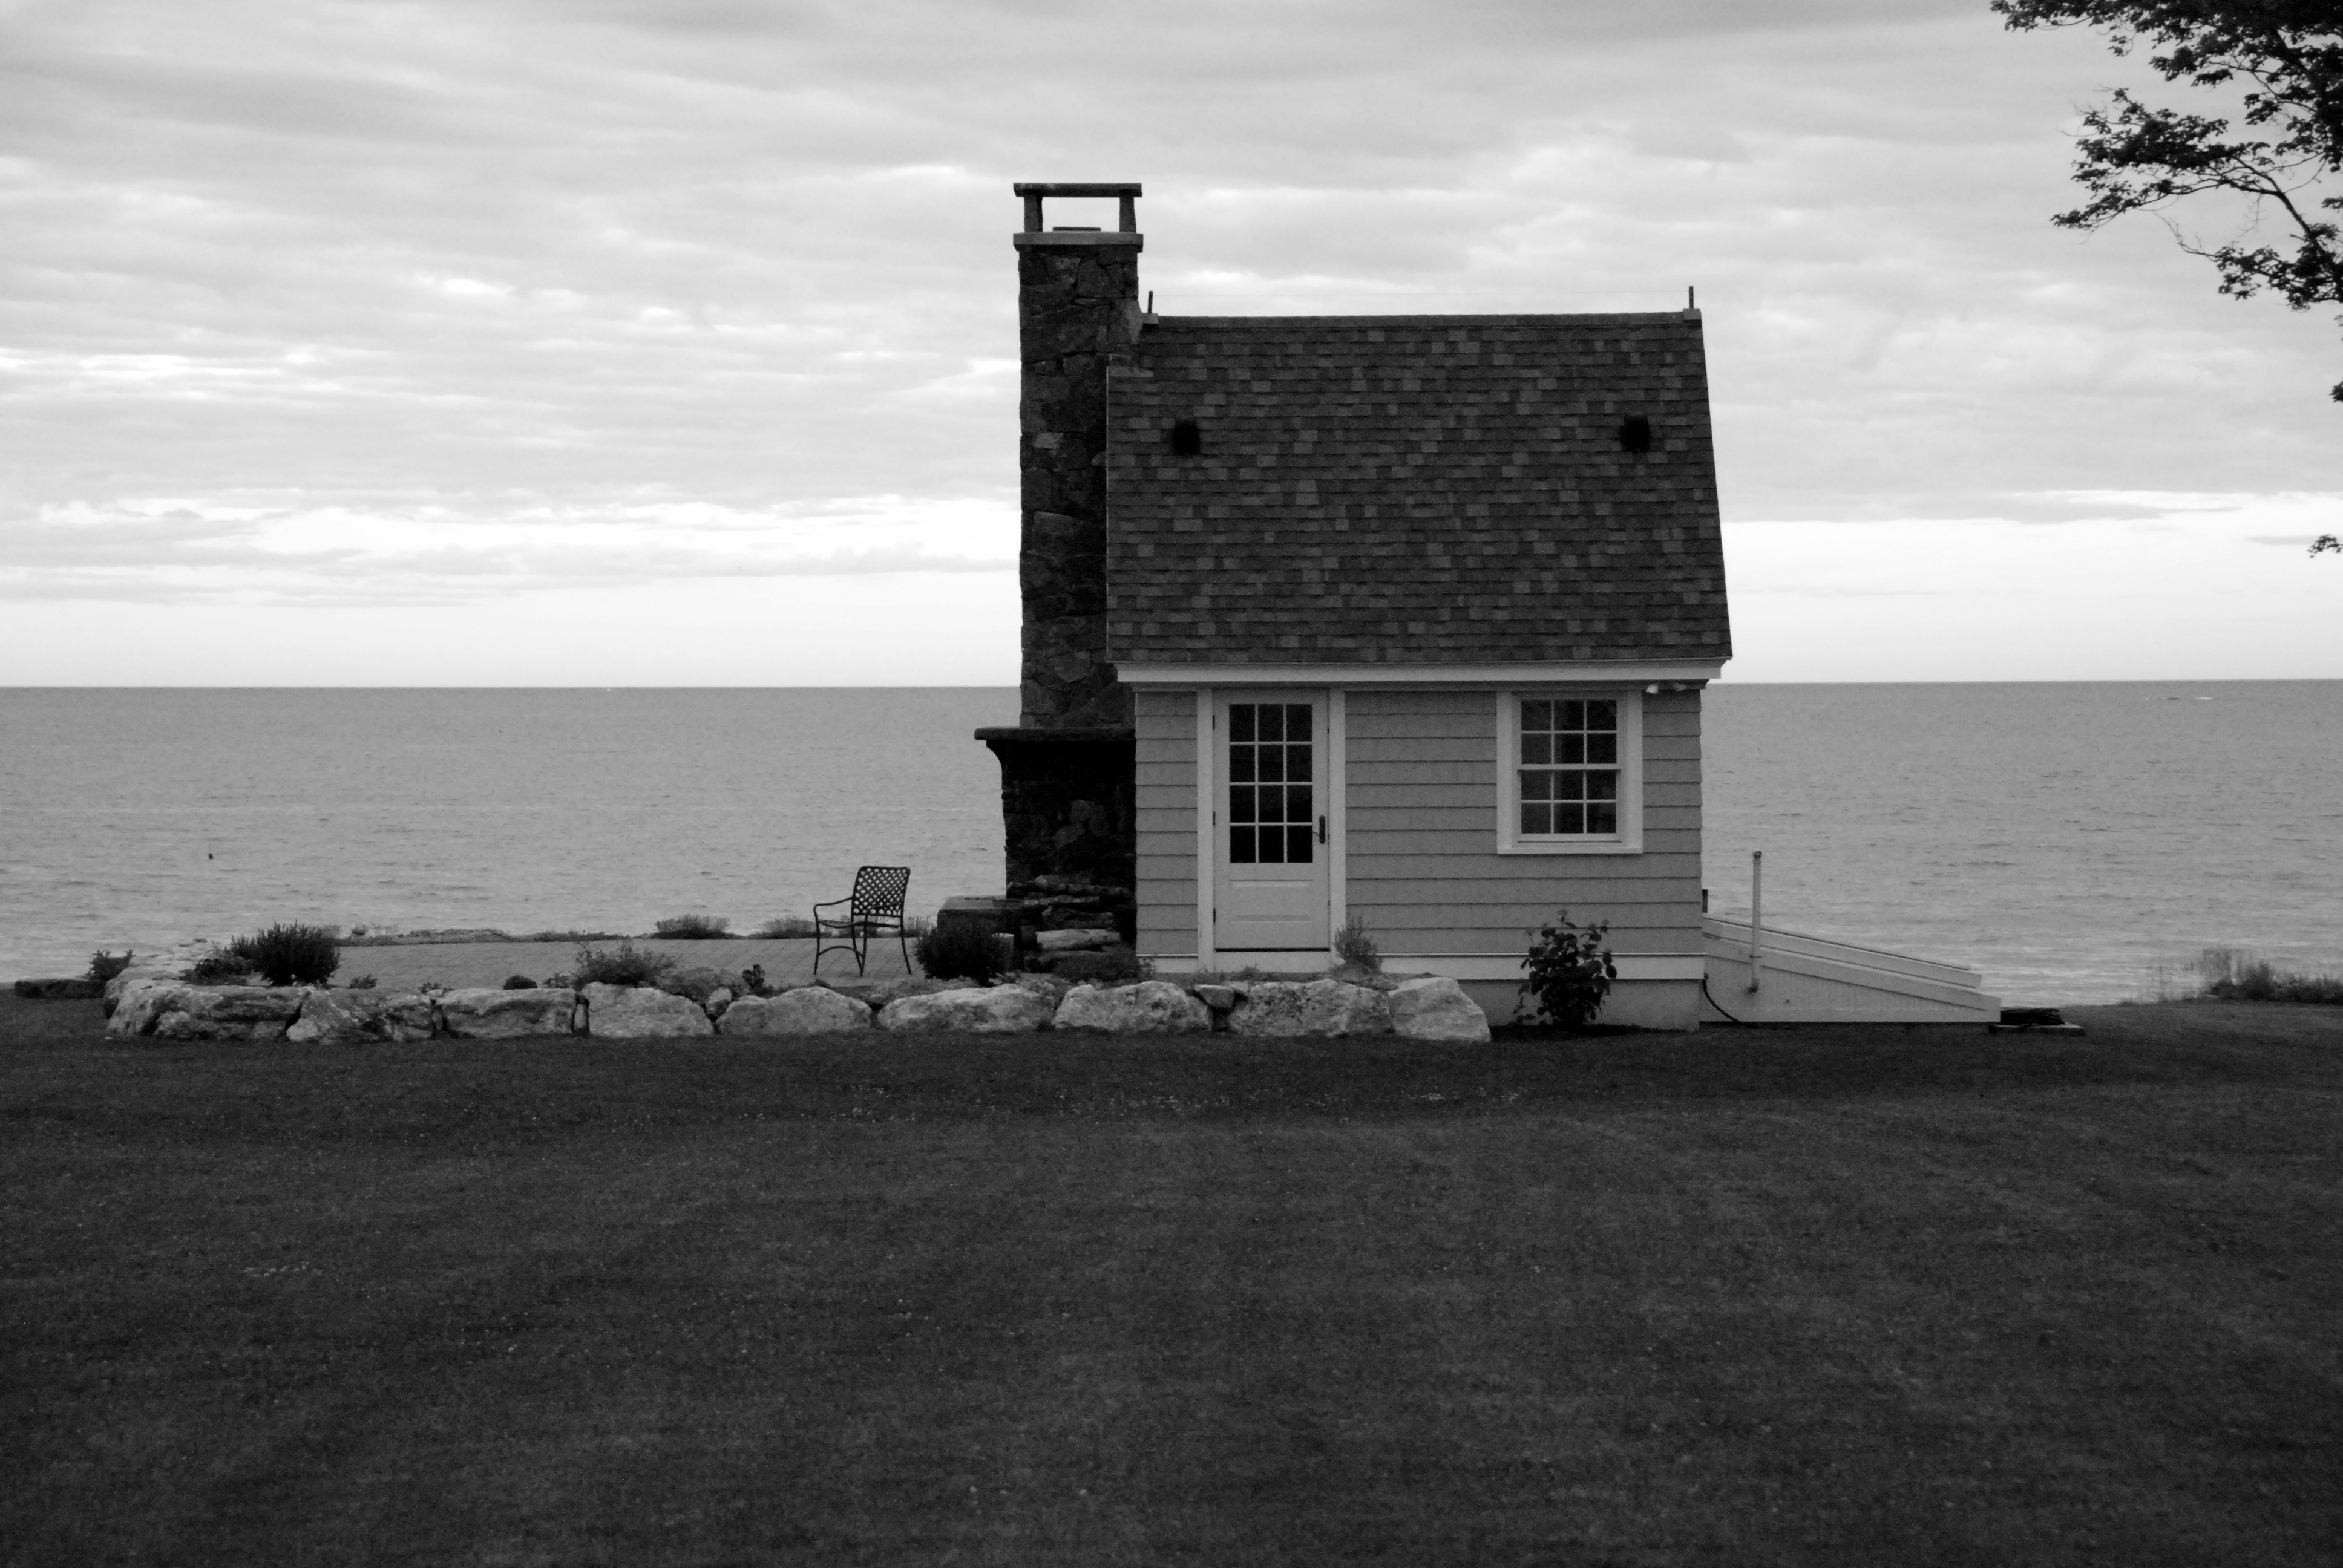
sea, coast, ocean, black and white, lighthouse, sunset, white, house, vacation, tower, black, monochrome, bungalow, monochrome photography